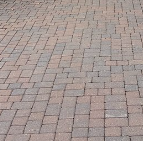
Surface type: paving stones